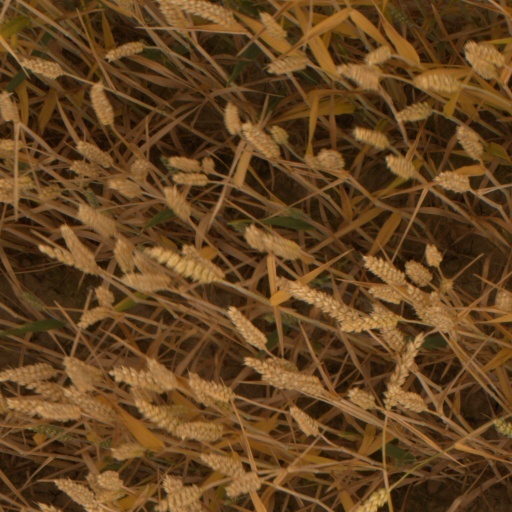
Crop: wheat